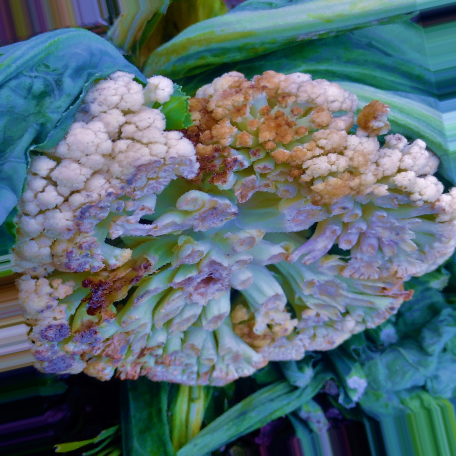
Label: Bacterial spot rot